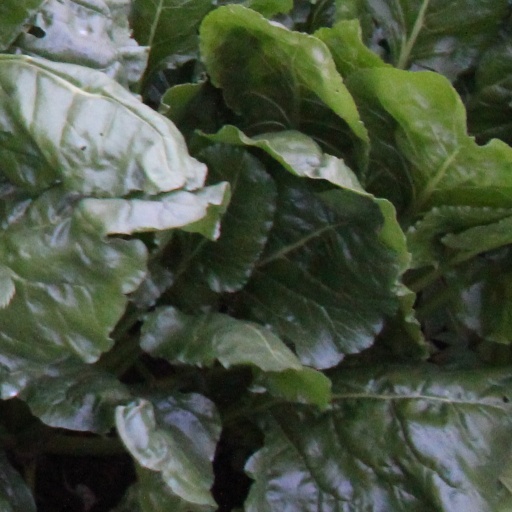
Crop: sugar beet